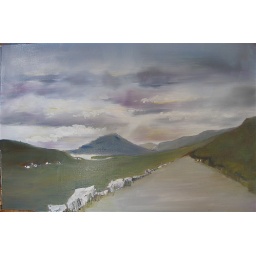
sky - road in Ireland